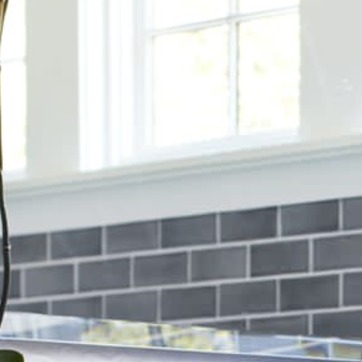
Material: mirror